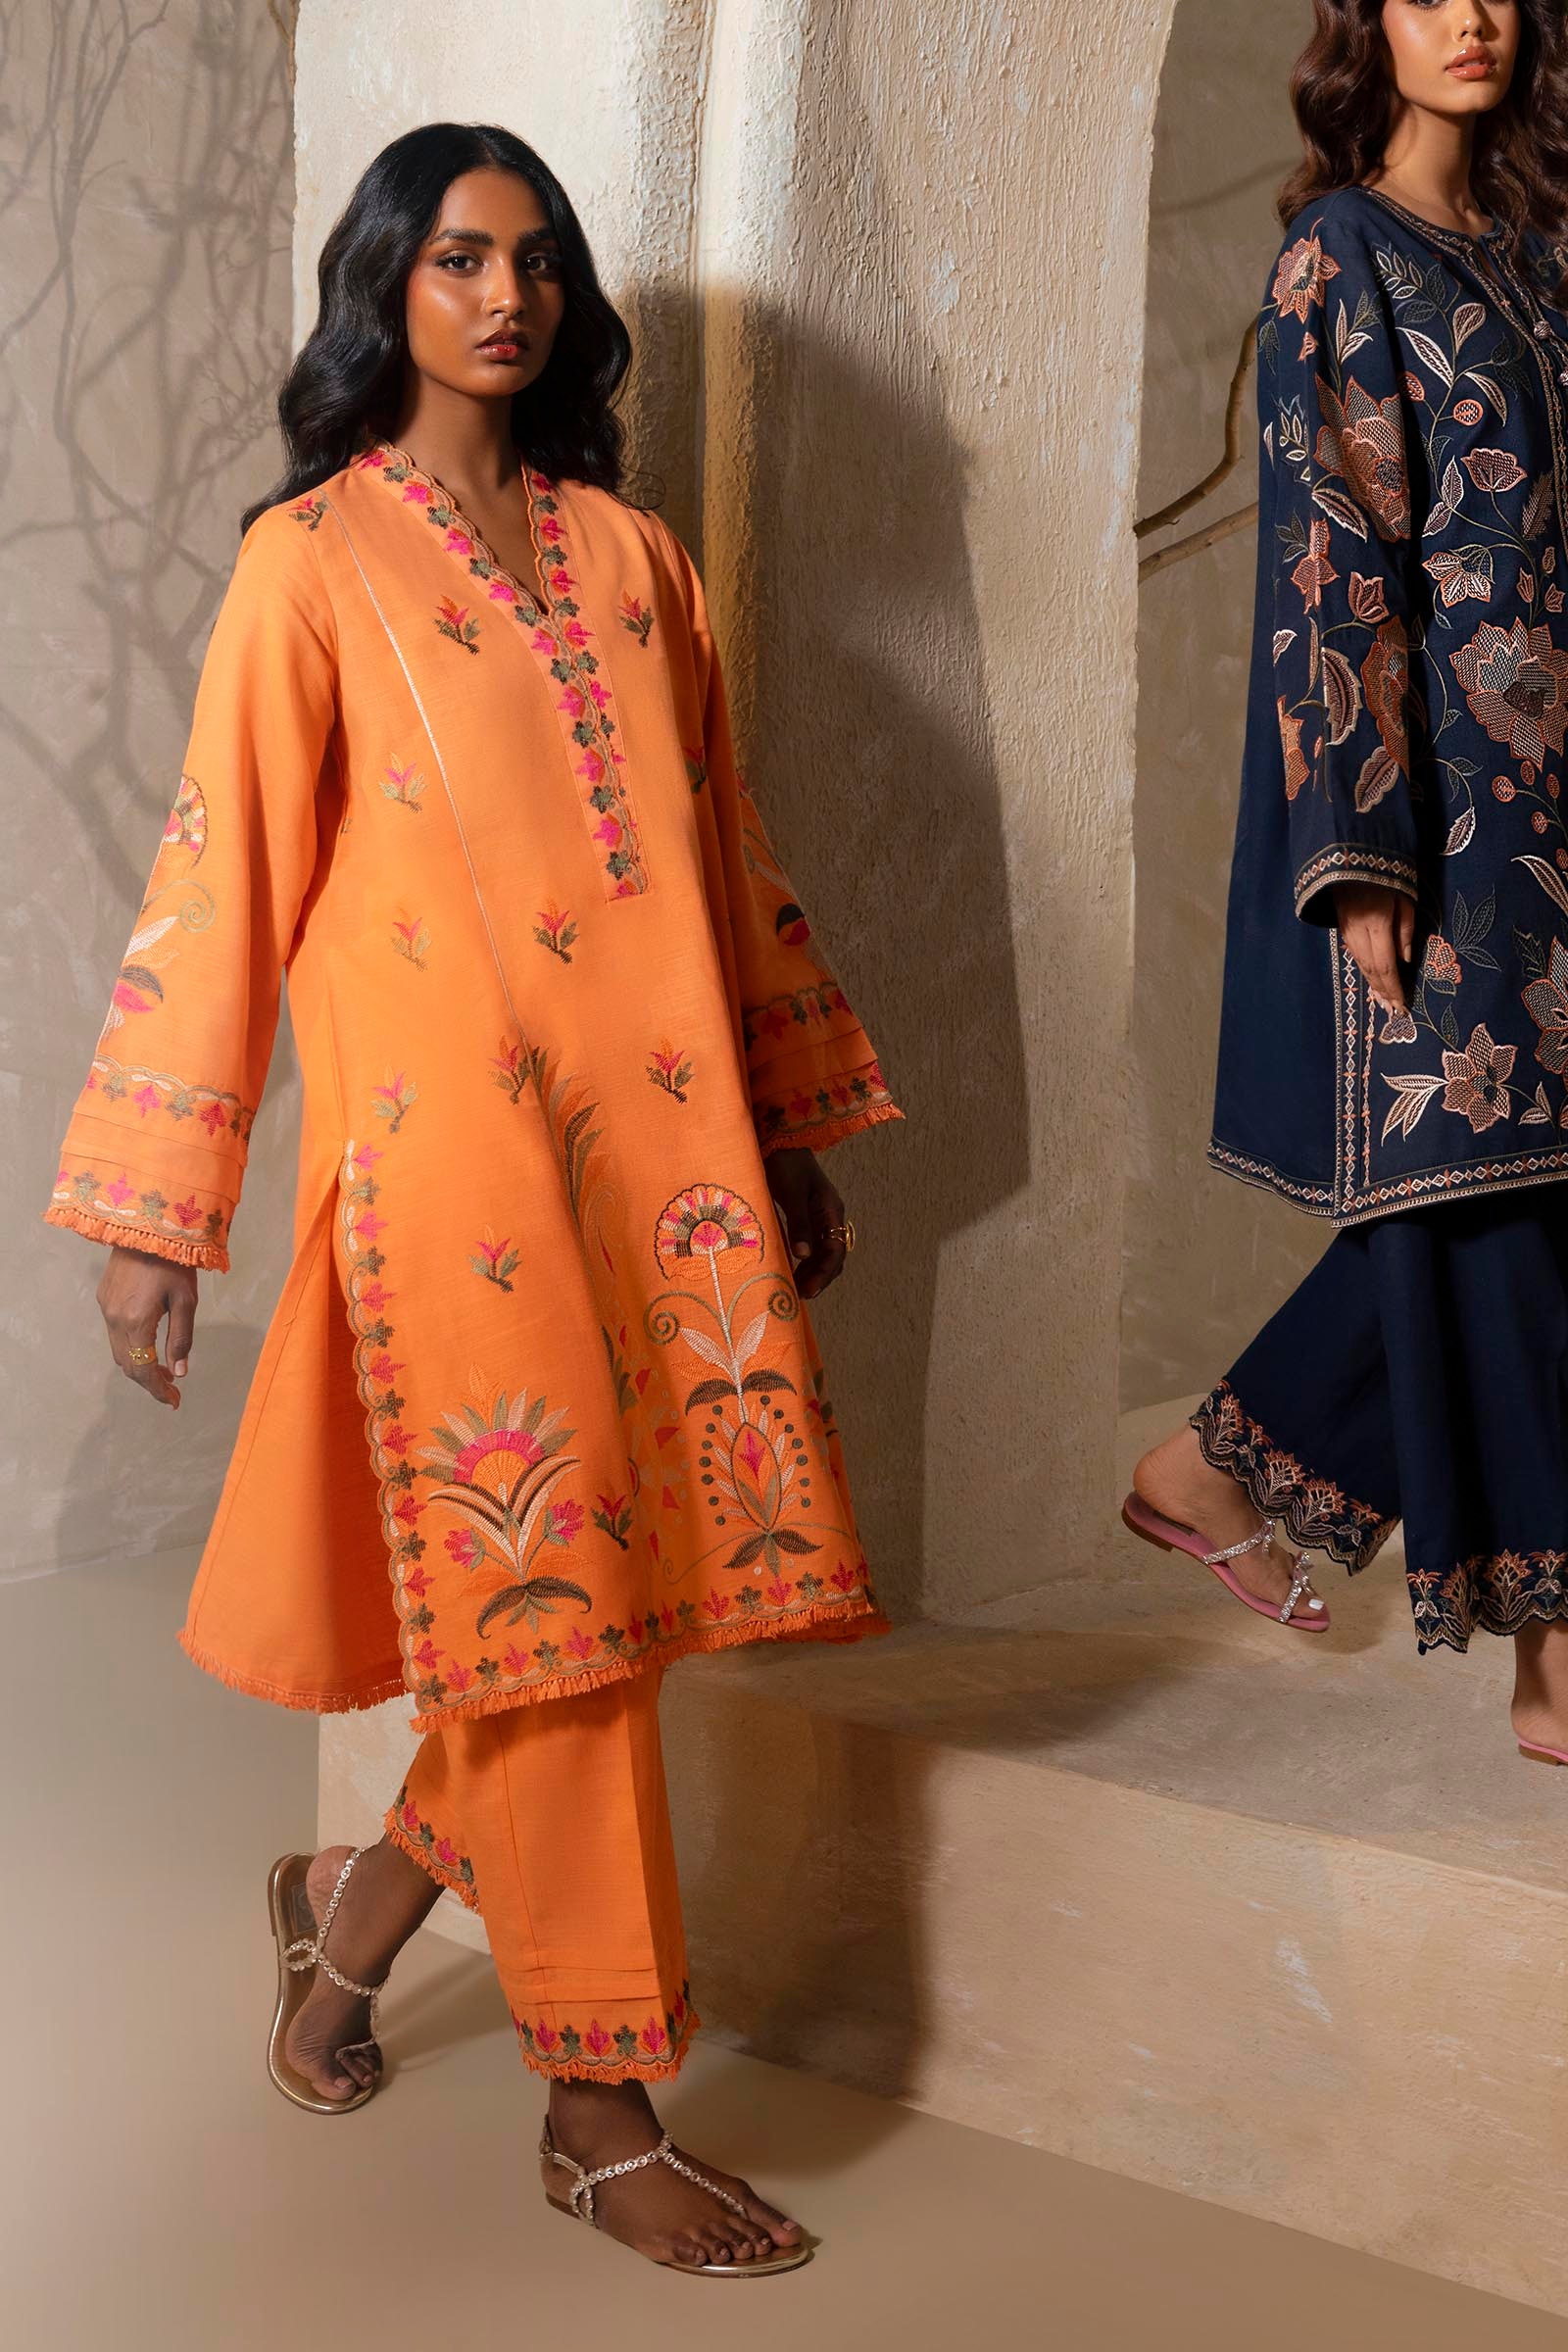
orange multi embroidered tunic top